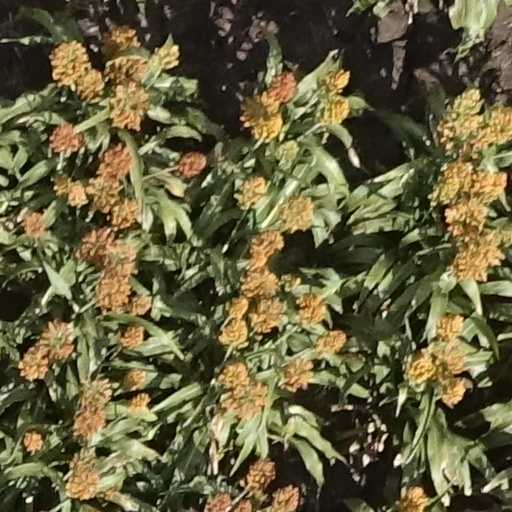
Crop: sorghum